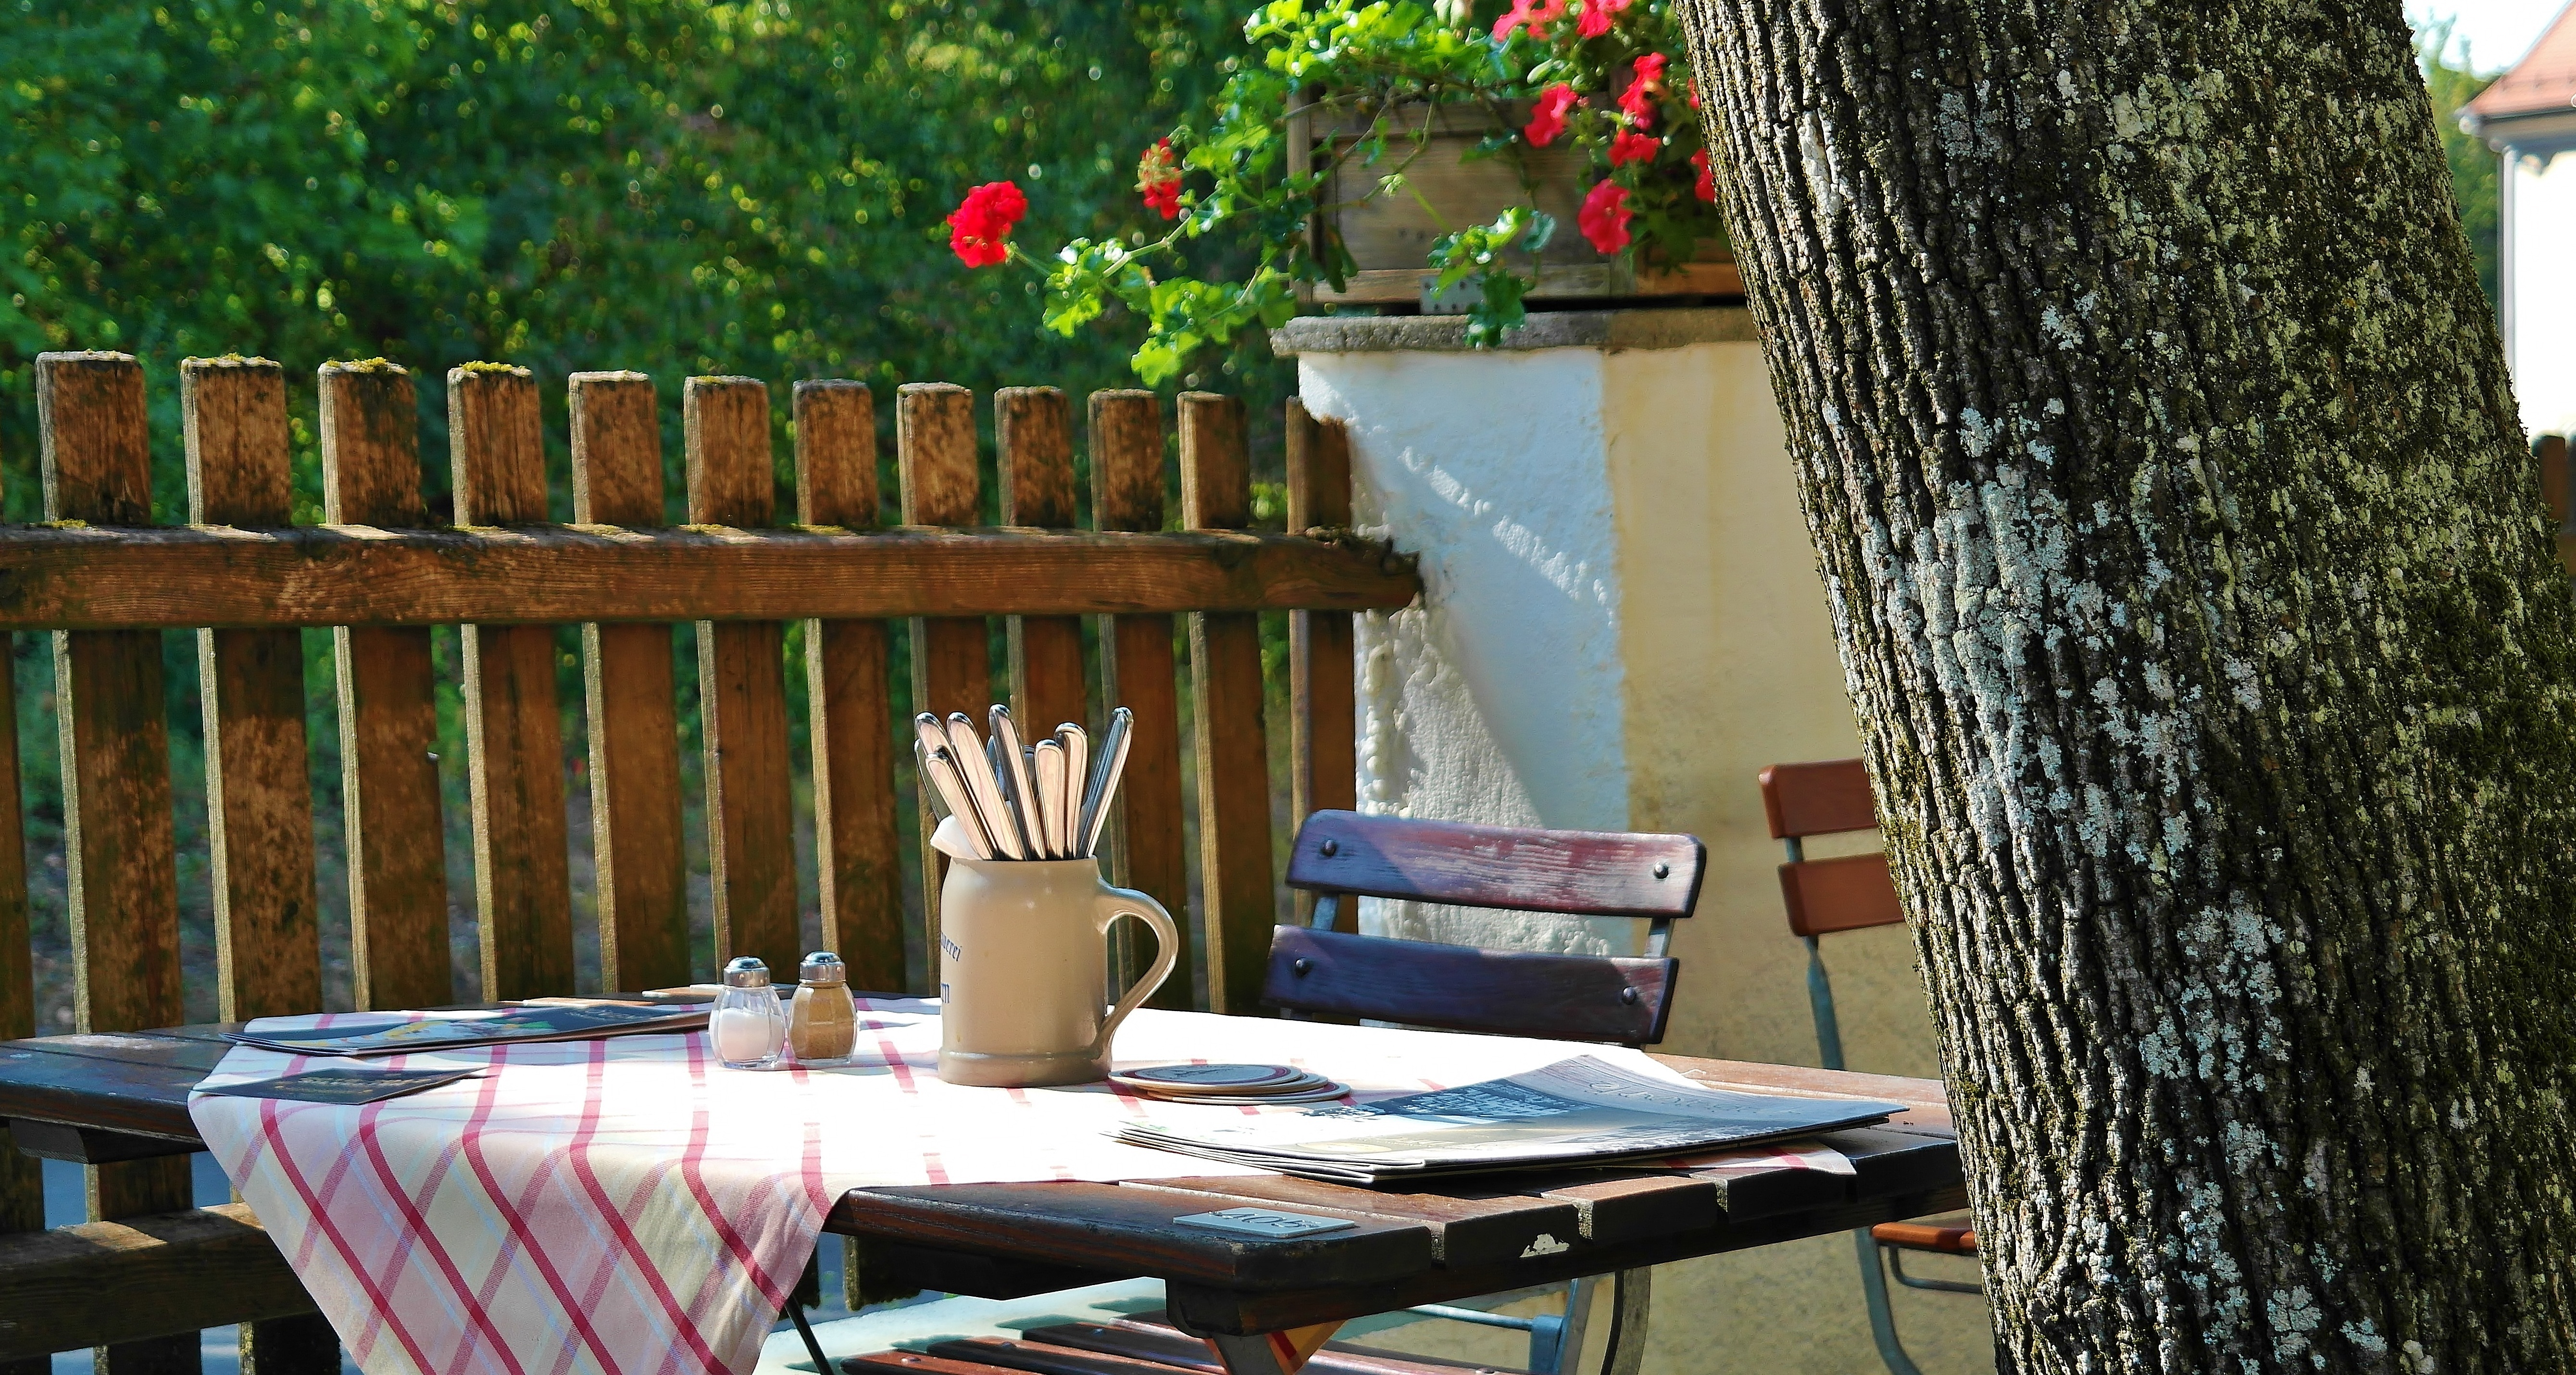
fork, cutlery, villa, seat, restaurant, home, summer, cottage, backyard, cozy, property, drink, garden, eat, knife, beer, tablecloth, sit, chairs, resort, bavaria, out, gastronomy, coziness, outside catering, beer garden, dining tables, outdoor structure